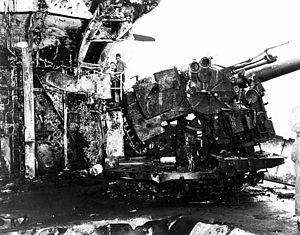
La bataille des Salomon orientales, qui eut lieu les 24 et 25 août 1942, fut la troisième bataille aéronavale du théâtre Pacifique de la Seconde Guerre mondiale et le second engagement majeur entre la marine impériale japonaise et la marine américaine durant la bataille de Guadalcanal. Comme lors des batailles de la mer de Corail et de Midway, les deux flottes n'entrèrent jamais en contact visuel et toutes les attaques furent menées par l'intermédiaire de l'aviation embarquée ou des appareils basés à terre.